Killycluggin Stone

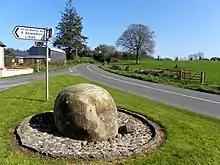
A somewhat misleading replica of the Killycluggin Stone

The Killycluggin Stone is a decorated stone, found near the town of Killycluggin, County Cavan, in Ireland. Roughly cone-shaped and covered in Iron Age La Tène designs, it was discovered broken in several pieces, partly buried close to a Bronze Age stone circle, inside which it probably once stood. The stone is now housed in the Cavan County Museum, while an imperfect replica stands near the road about 300 metres from the original site.